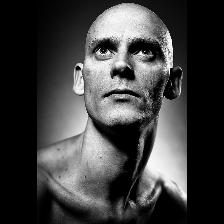
Label: Human